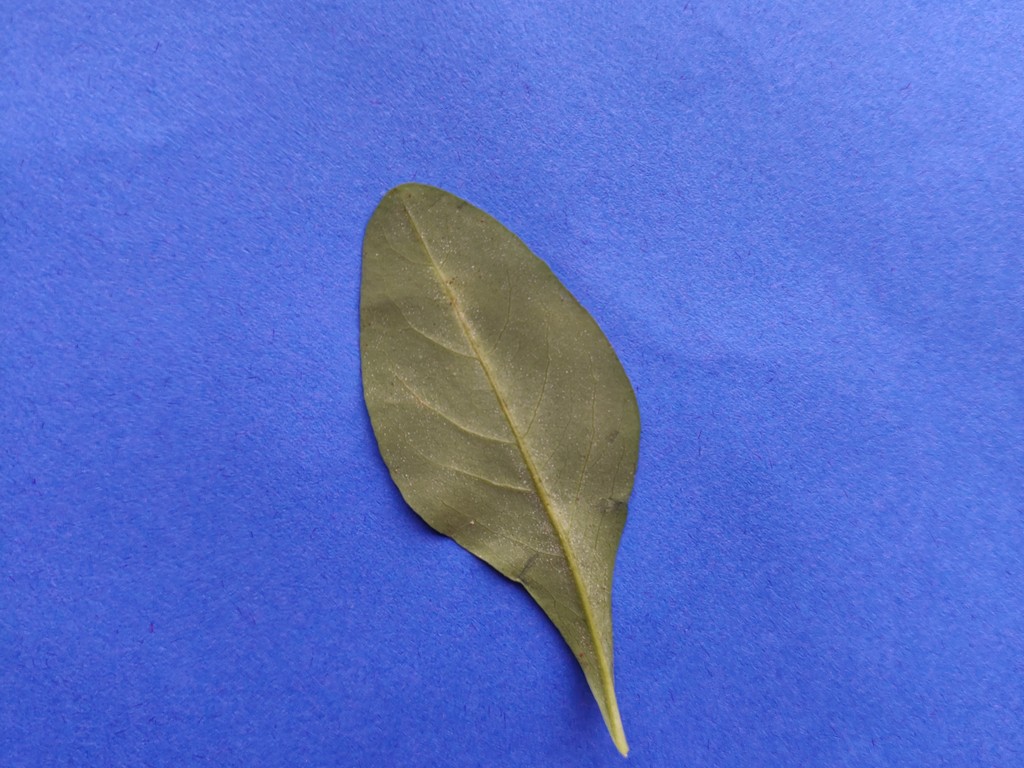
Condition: Healthy
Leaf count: single
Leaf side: back